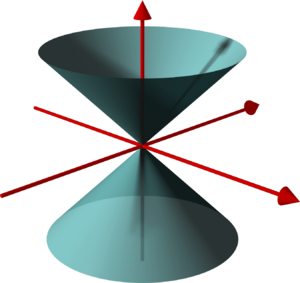
En mathématiques, une matrice diagonalisable est une matrice carrée semblable à une matrice diagonale. Cette propriété est équivalente à l'existence d'une base de vecteurs propres, ce qui permet de définir de manière analogue un endomorphisme diagonalisable d'un espace vectoriel.